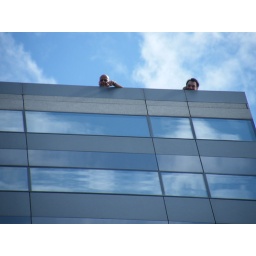
The boat tour of the Dutch soccer team passed by at the IJ river at the back side of the Moevenpick Hotel Amsterdam.